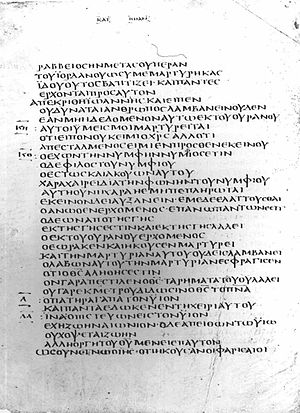
Codex Bezae Cantabrigiensis
Codex Bezae Cantabrigiensis fra University of Cambridge
Codex Bezae Cantabrigiensis er et bibelhåndskrift fra det 5. århundrede.